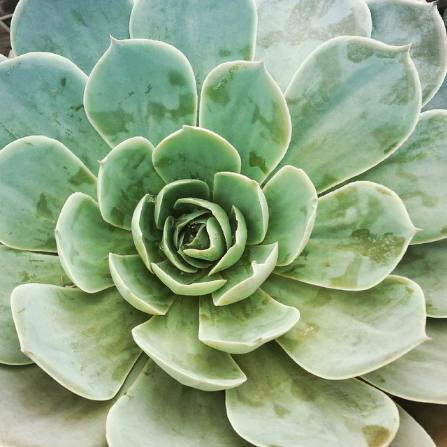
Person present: No